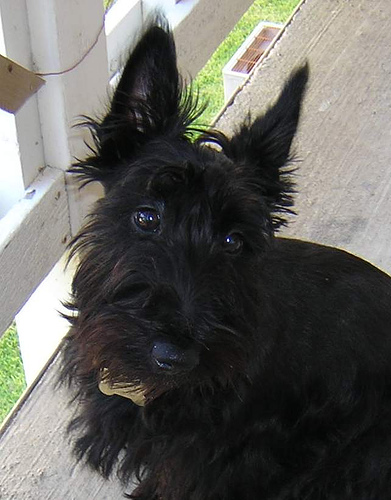
Breed: scottish terrier